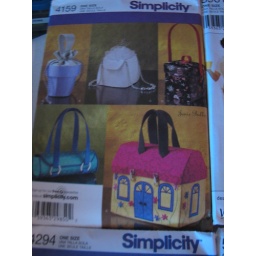
I can see the house bag in wool felt with window boxes with yoyo flowers and embroidered vines....